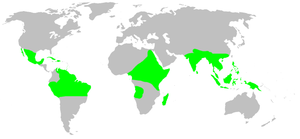
Les Ochyroceratidae sont une famille d'araignées aranéomorphes.